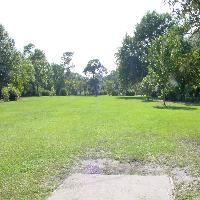
Weather: cloudy or overcast